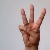
The image shows a hand gesture representing the letter 'W' in Indian Sign Language.